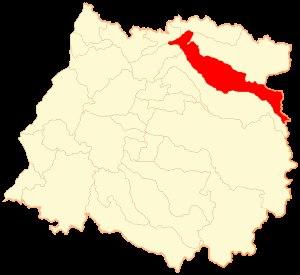
Curicó est une ville et une commune du Chili chef-lieu de la province de Curicó elle-même rattachée à la région du Maule.